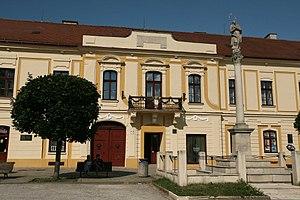
Le palais épiscopal et la Colonne de l'Immaculée Conception à Rožňava, Slovaquie.